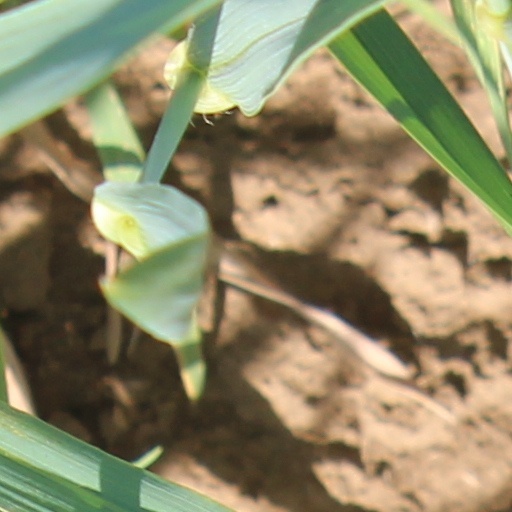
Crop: wheat